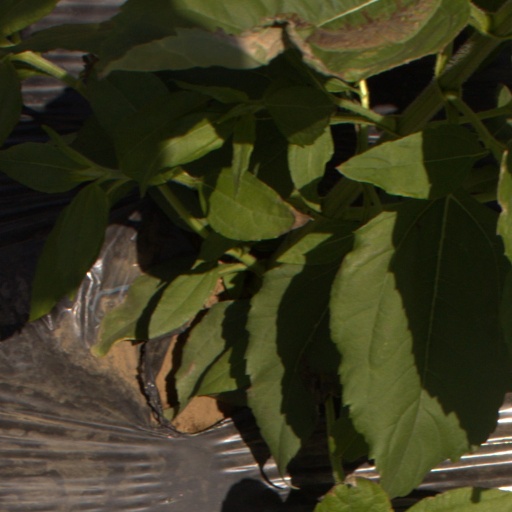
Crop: Jerusalem artichoke